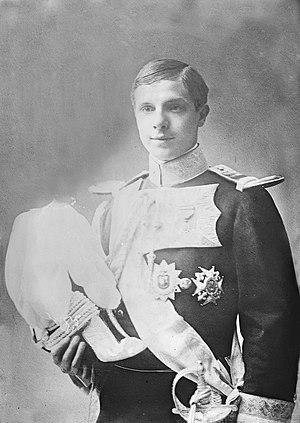
Louis-Ferdinand Marie Zacharie d’Orléans, infant d’Espagne, est né le 5 novembre 1888 à Madrid, en Espagne, et est décédé le 20 juin 1945 à Paris, 7ᵉ arrondissement, France. Il était membre de la famille royale espagnole.